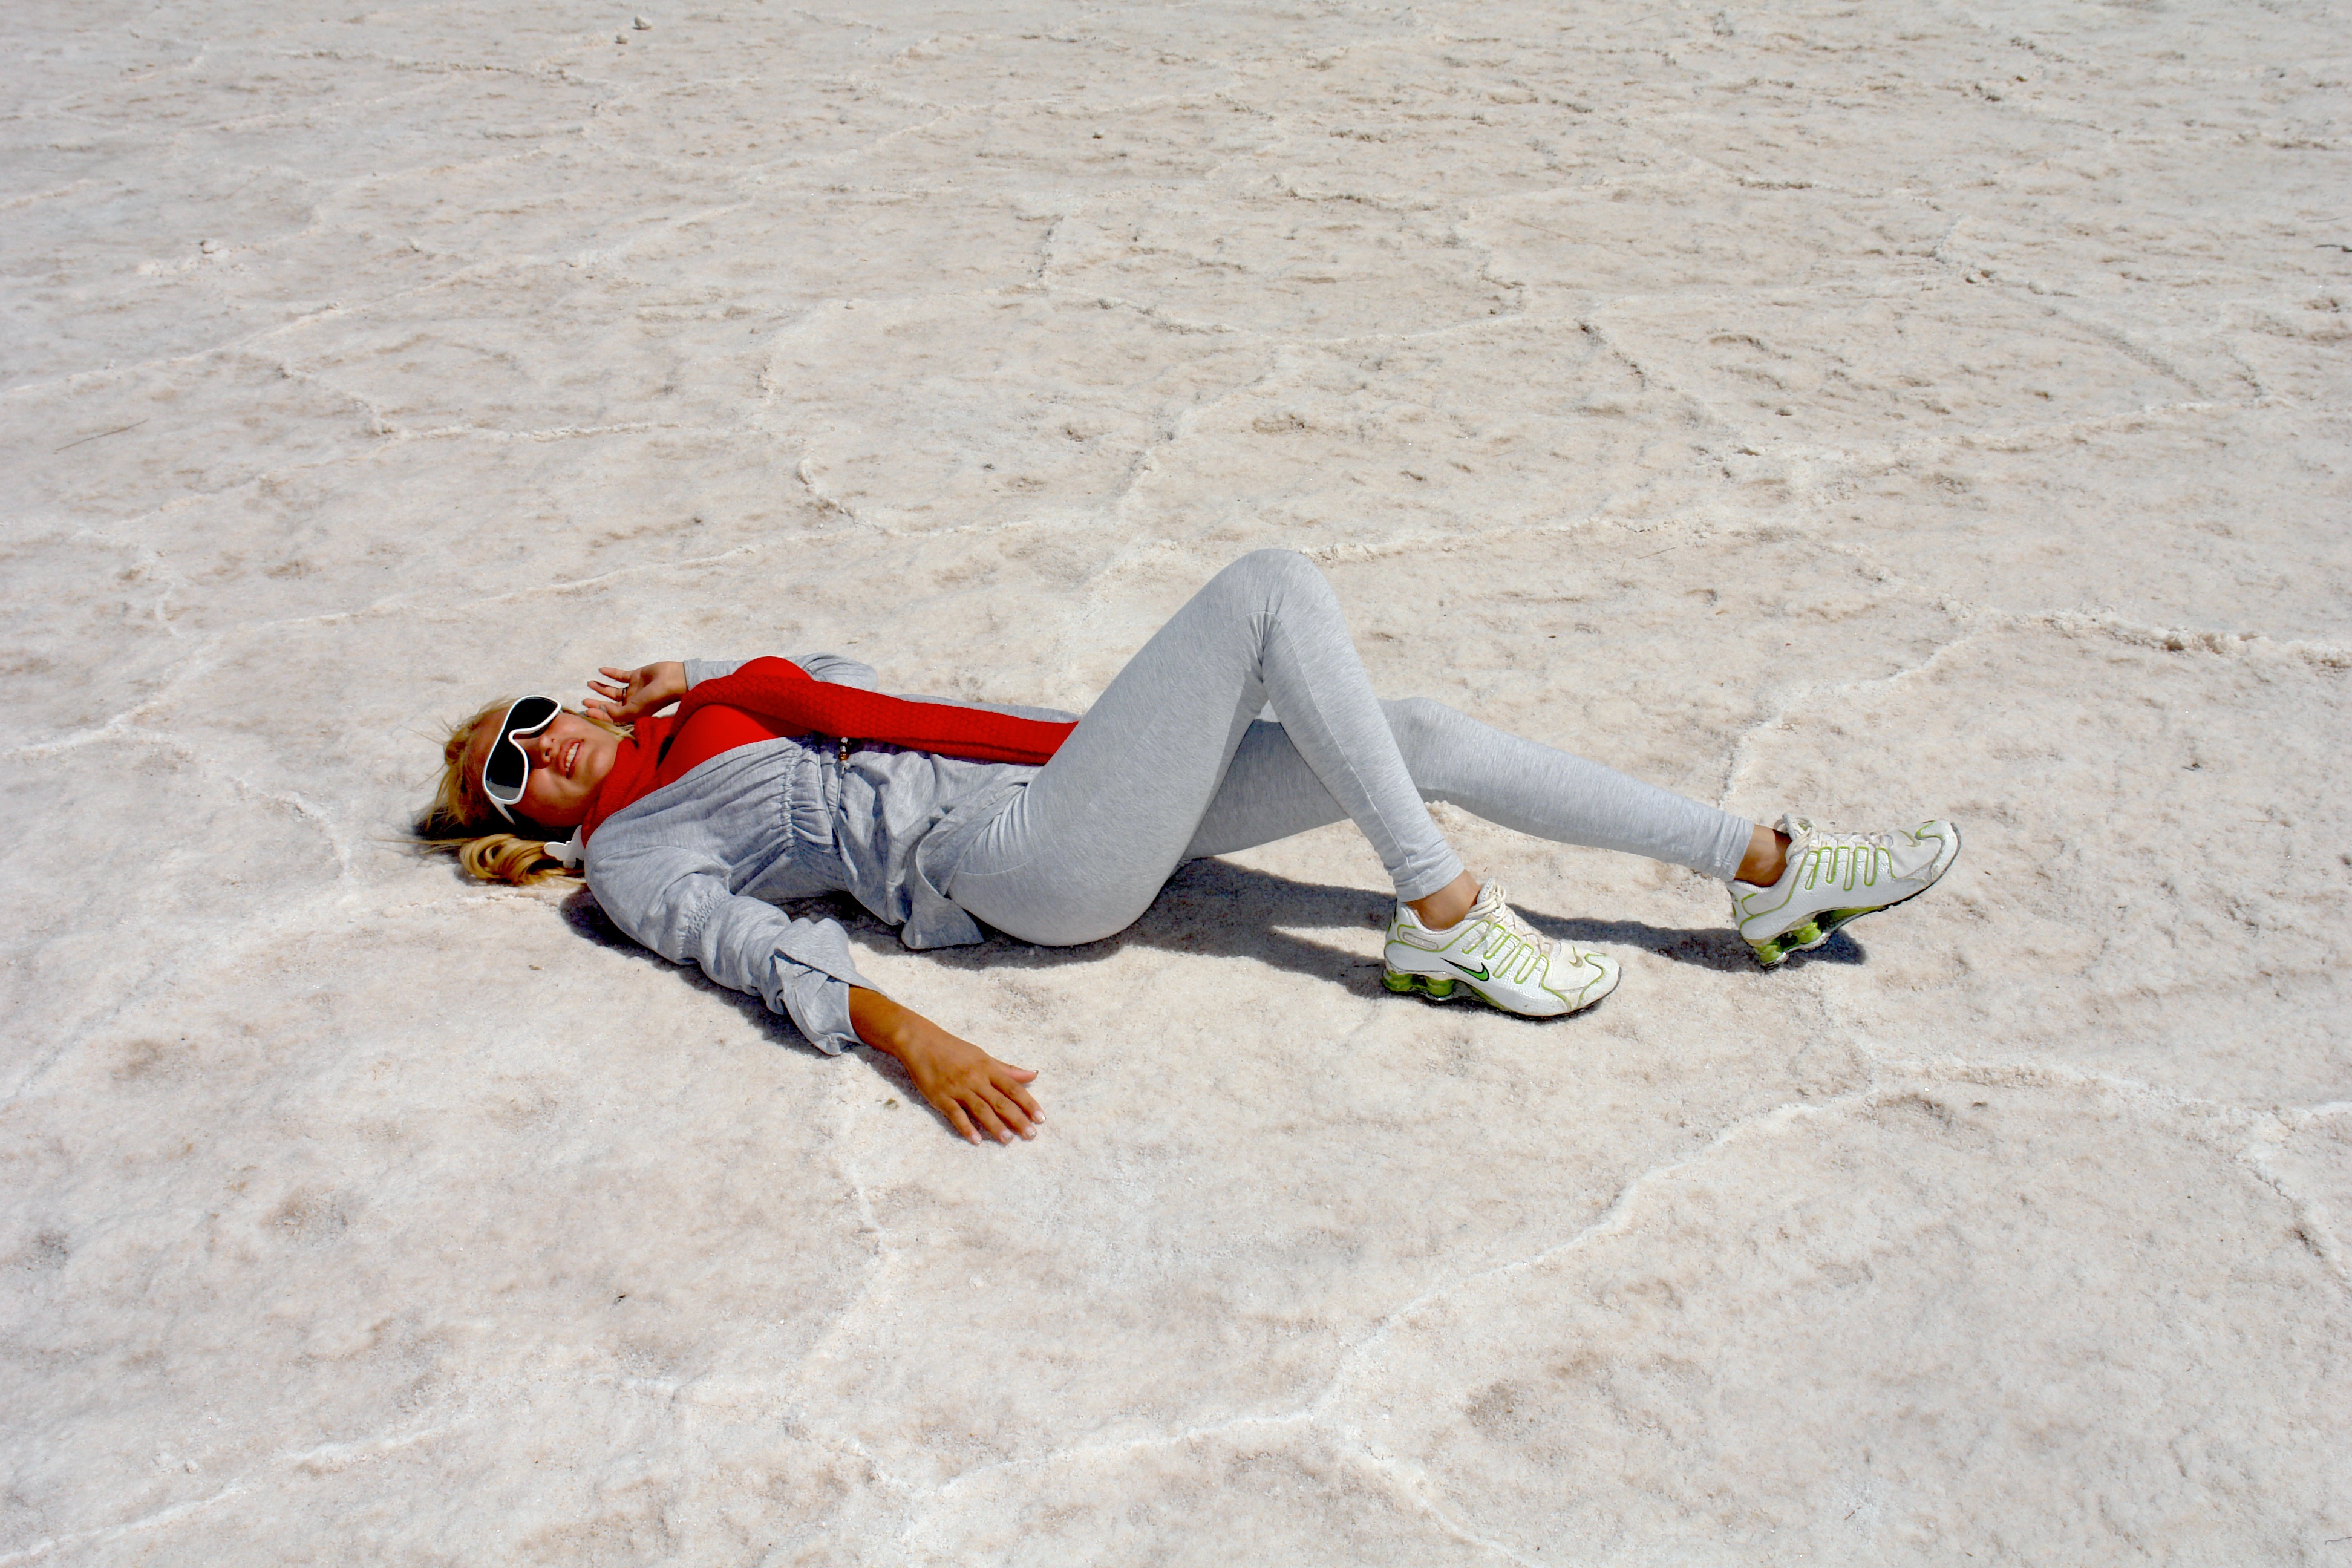
sand, cold, travel, jumping, model, holiday, salt, rest, extreme sport, tourism, winter sport, women, sports, physical exercise, outdoor recreation, human action, salar uyuni